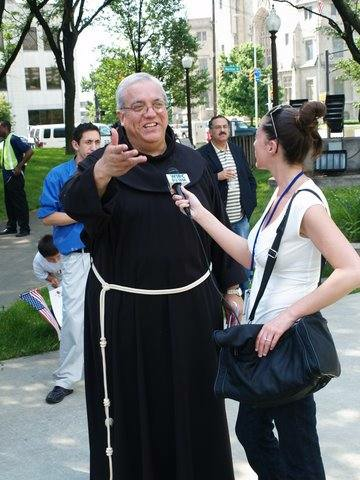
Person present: Yes